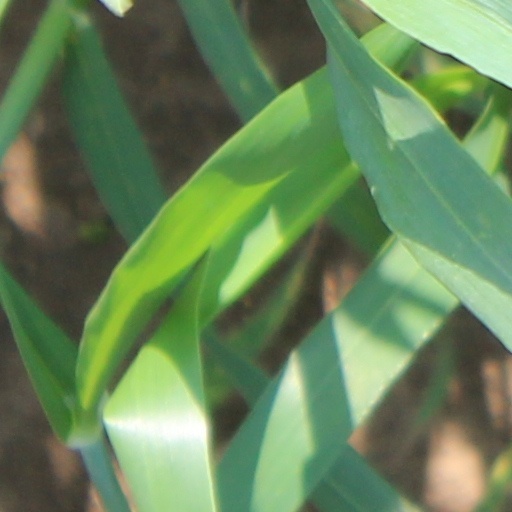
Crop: wheat